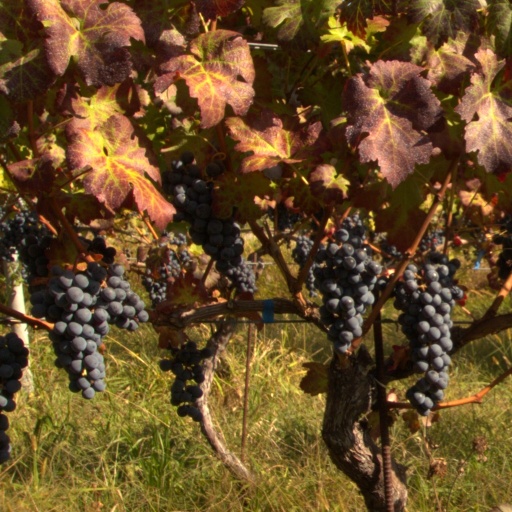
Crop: grape